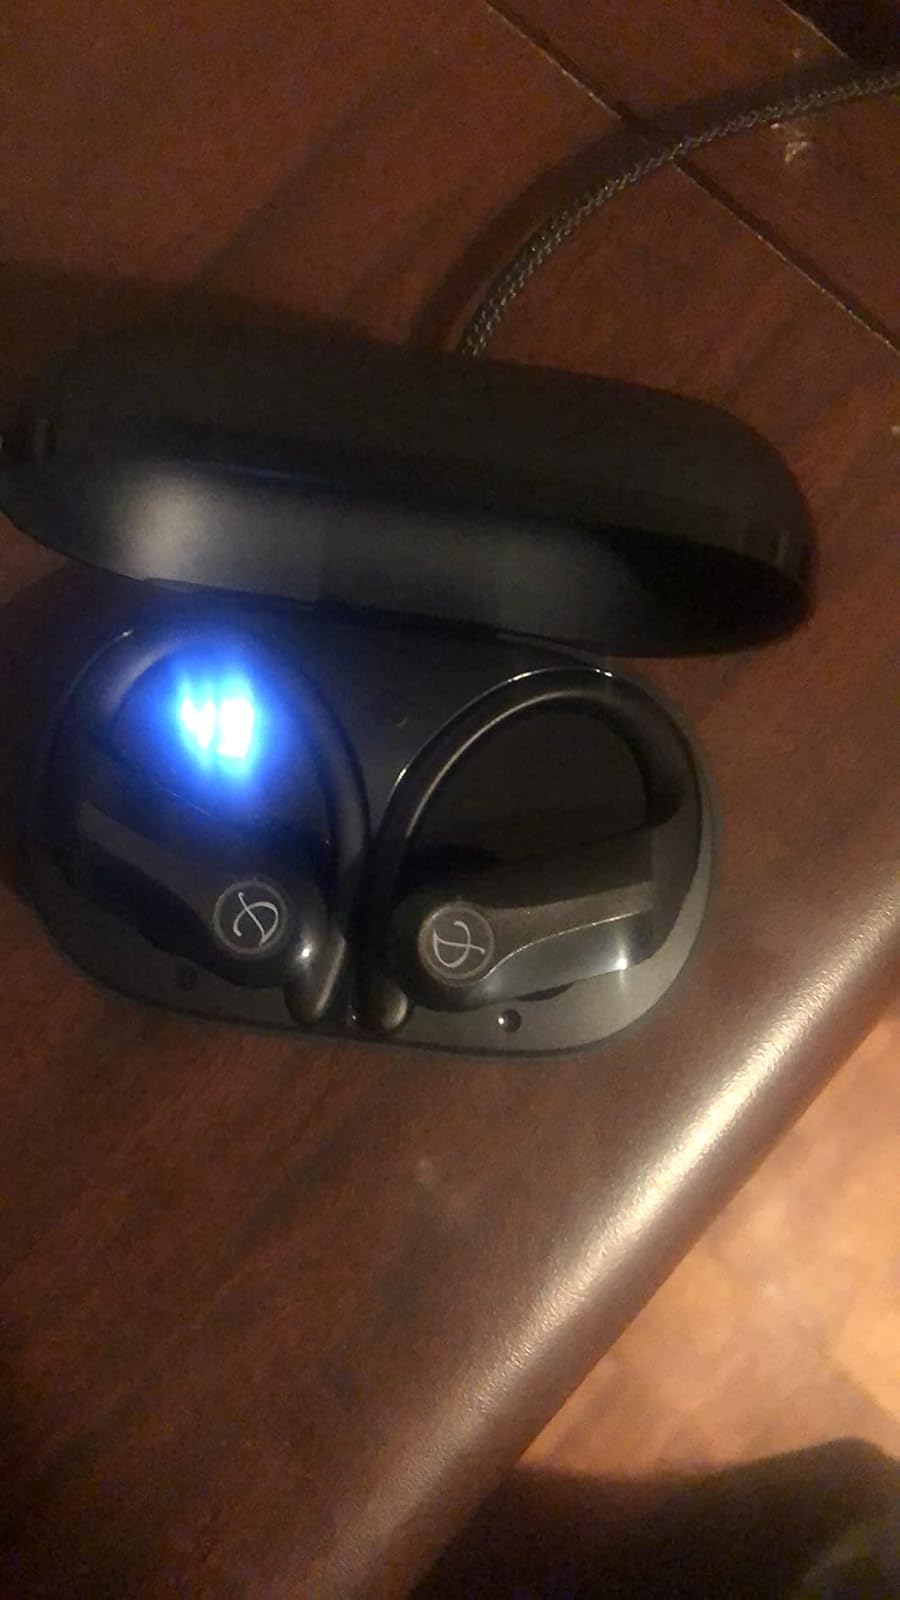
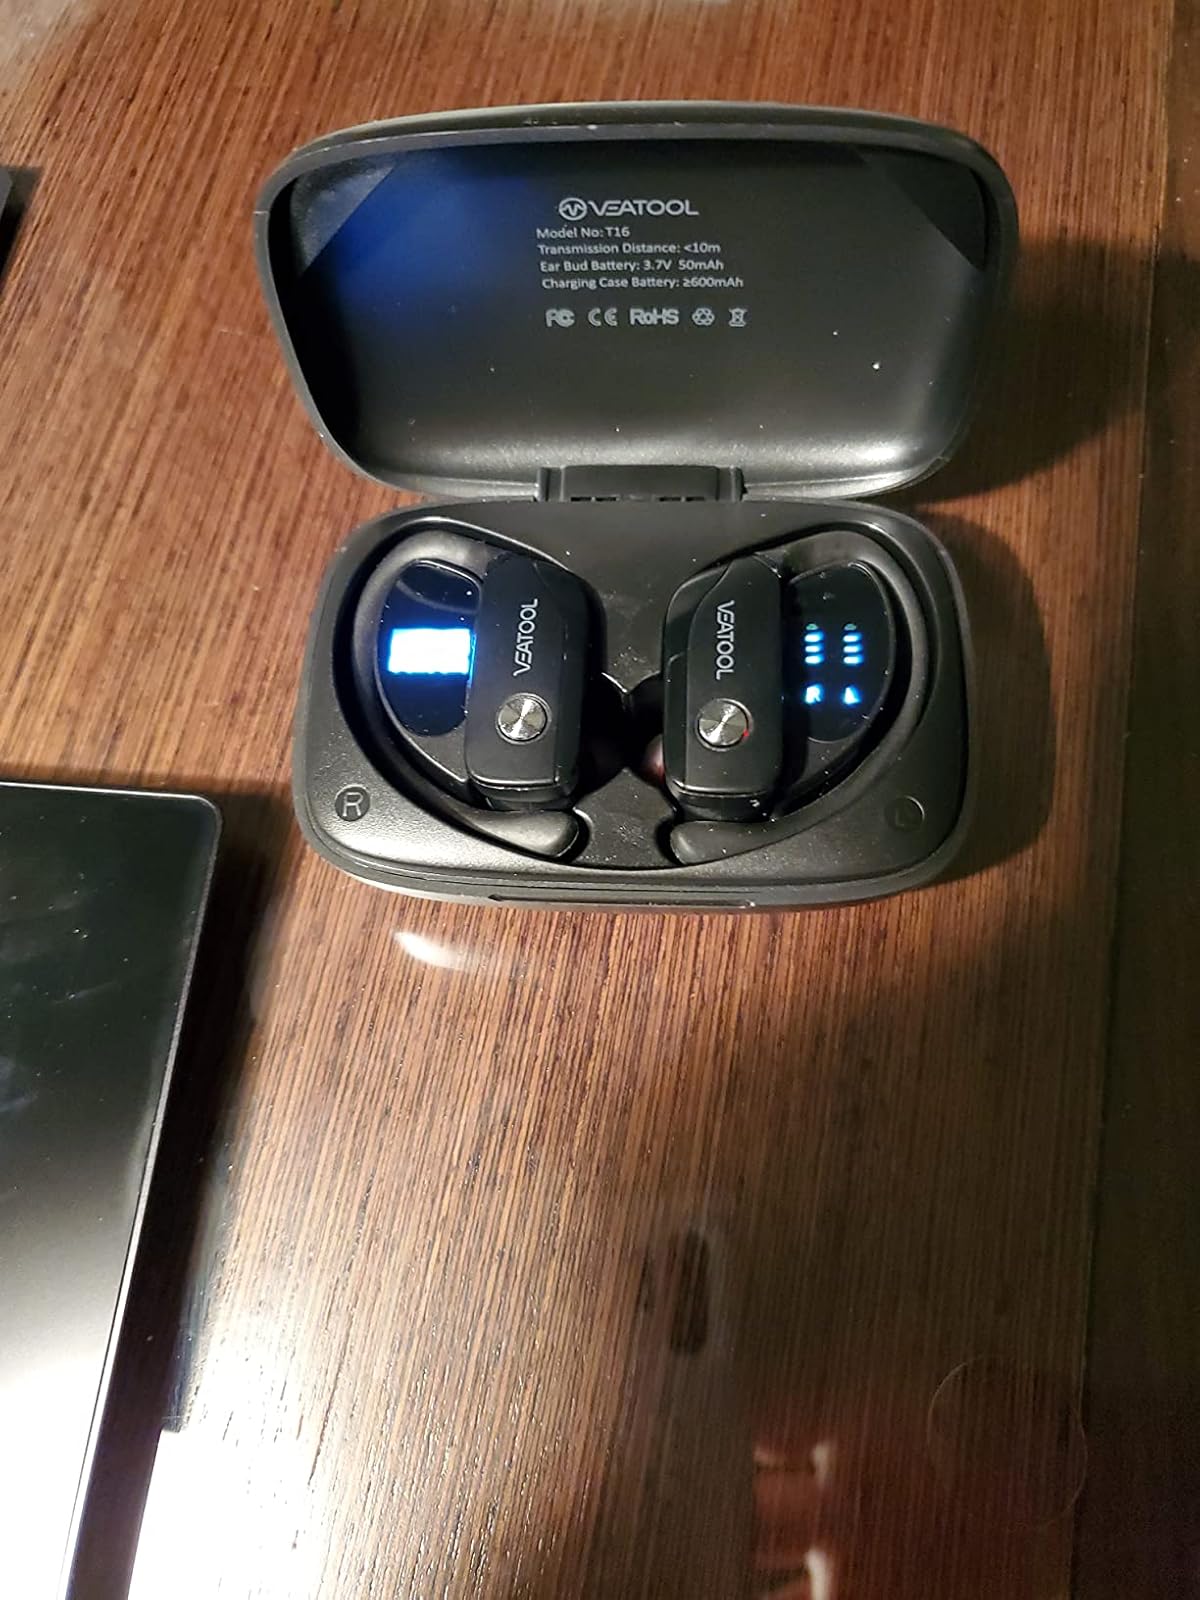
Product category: earbuds
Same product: no